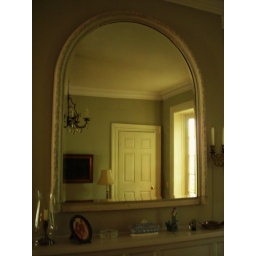
mirror over mantle